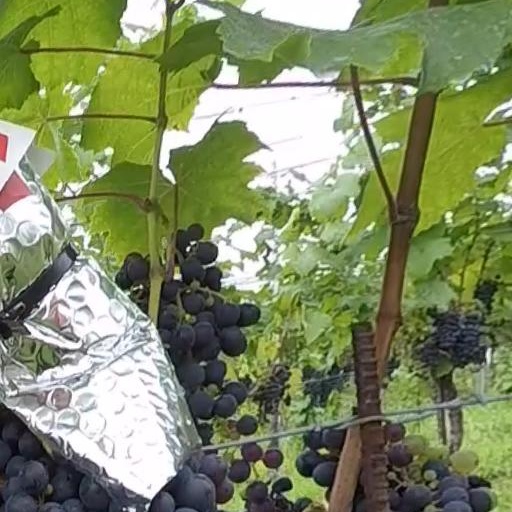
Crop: grape